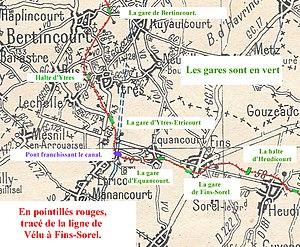
Carte du Vélu vers 1910.
Le Chemin de fer de Vélu-Bertincourt à Saint-Quentin a fonctionné entre 1880 et 1955, dans les départements de la Somme, l'Aisne et du Pas-de-Calais.